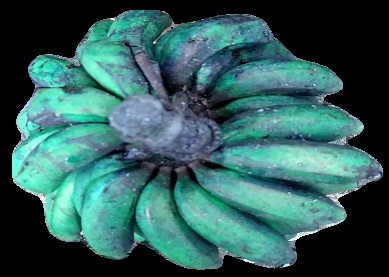
Variety: rasbale
Grade: grade3